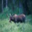
Label: deer